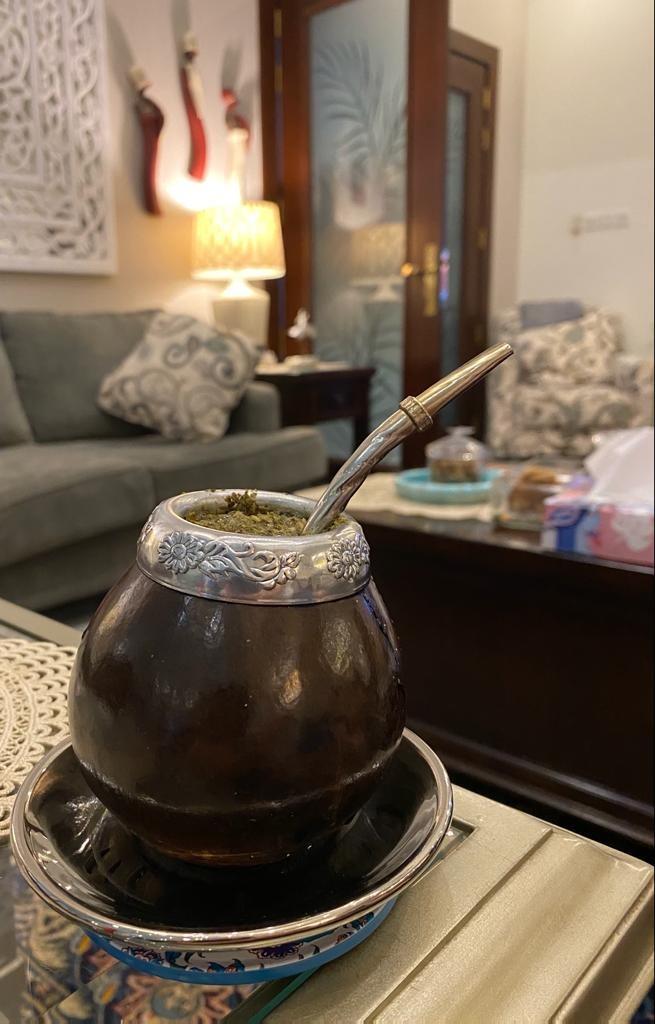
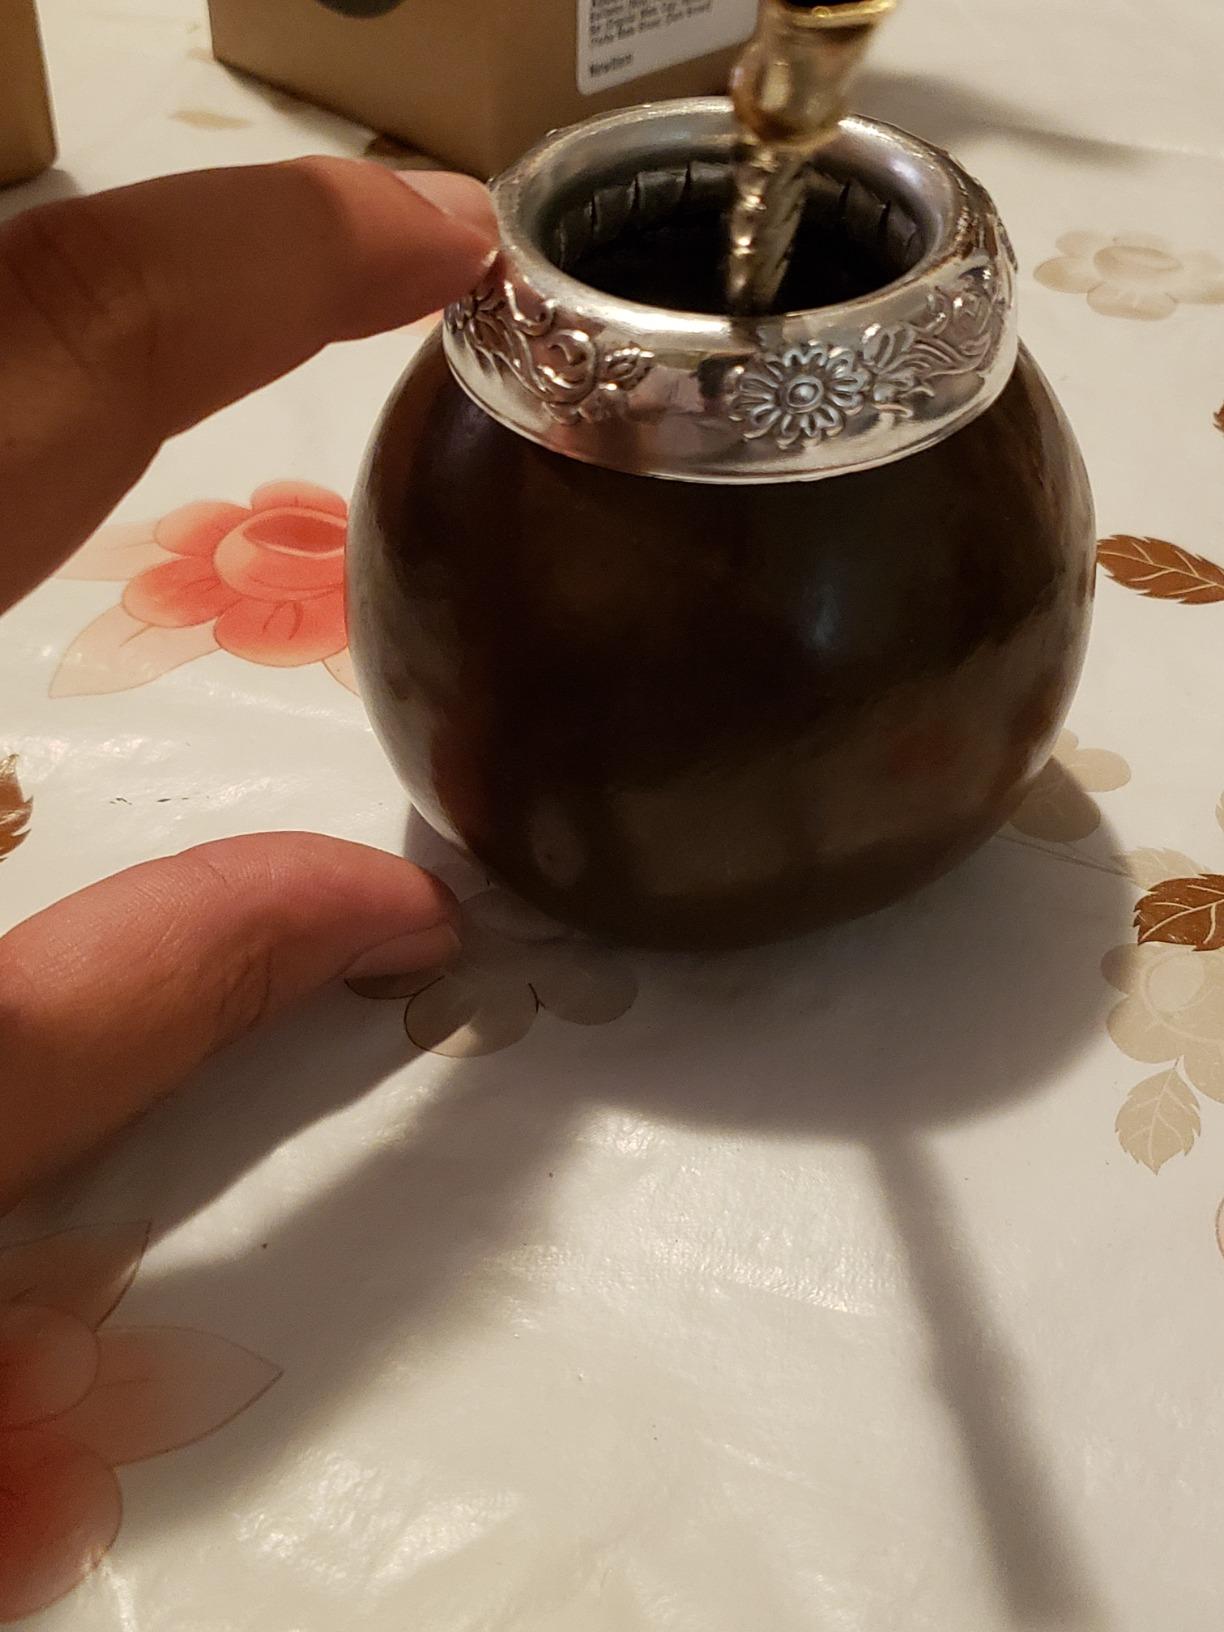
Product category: items_tea
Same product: yes